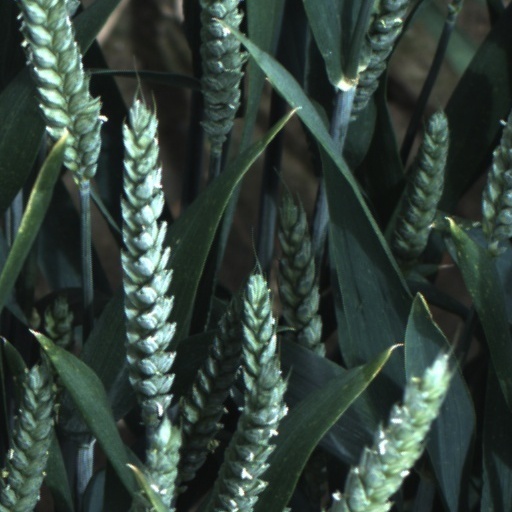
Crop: wheat